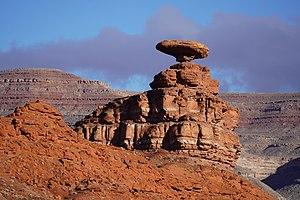
Mexican Hat Rock est une formation rocheuse du comté de San Juan, dans l'Utah, aux États-Unis. Elle se présente comme un bloc aplati en équilibre au sommet d'un monticule et évoquant un sombrero mexicain. La localité voisine de Mexican Hat doit son nom à son apparence.
Mexican Hat est une census-designated place située dans le comté de San Juan, dans l’État de l’Utah, aux États-Unis. Sa population s’élevait à 31 habitants lors du recensement de 2010.
Le comté de San Juan est l’un des vingt-neuf comtés de l’État de l'Utah, aux États-Unis. Il a été créé en 1880. Le siège du comté est à la ville de Monticello. Selon le recensement de 2000, sa population est de 14 413 habitants.
En français, le mot sombrero désigne généralement un type de chapeau originaire du Mexique.